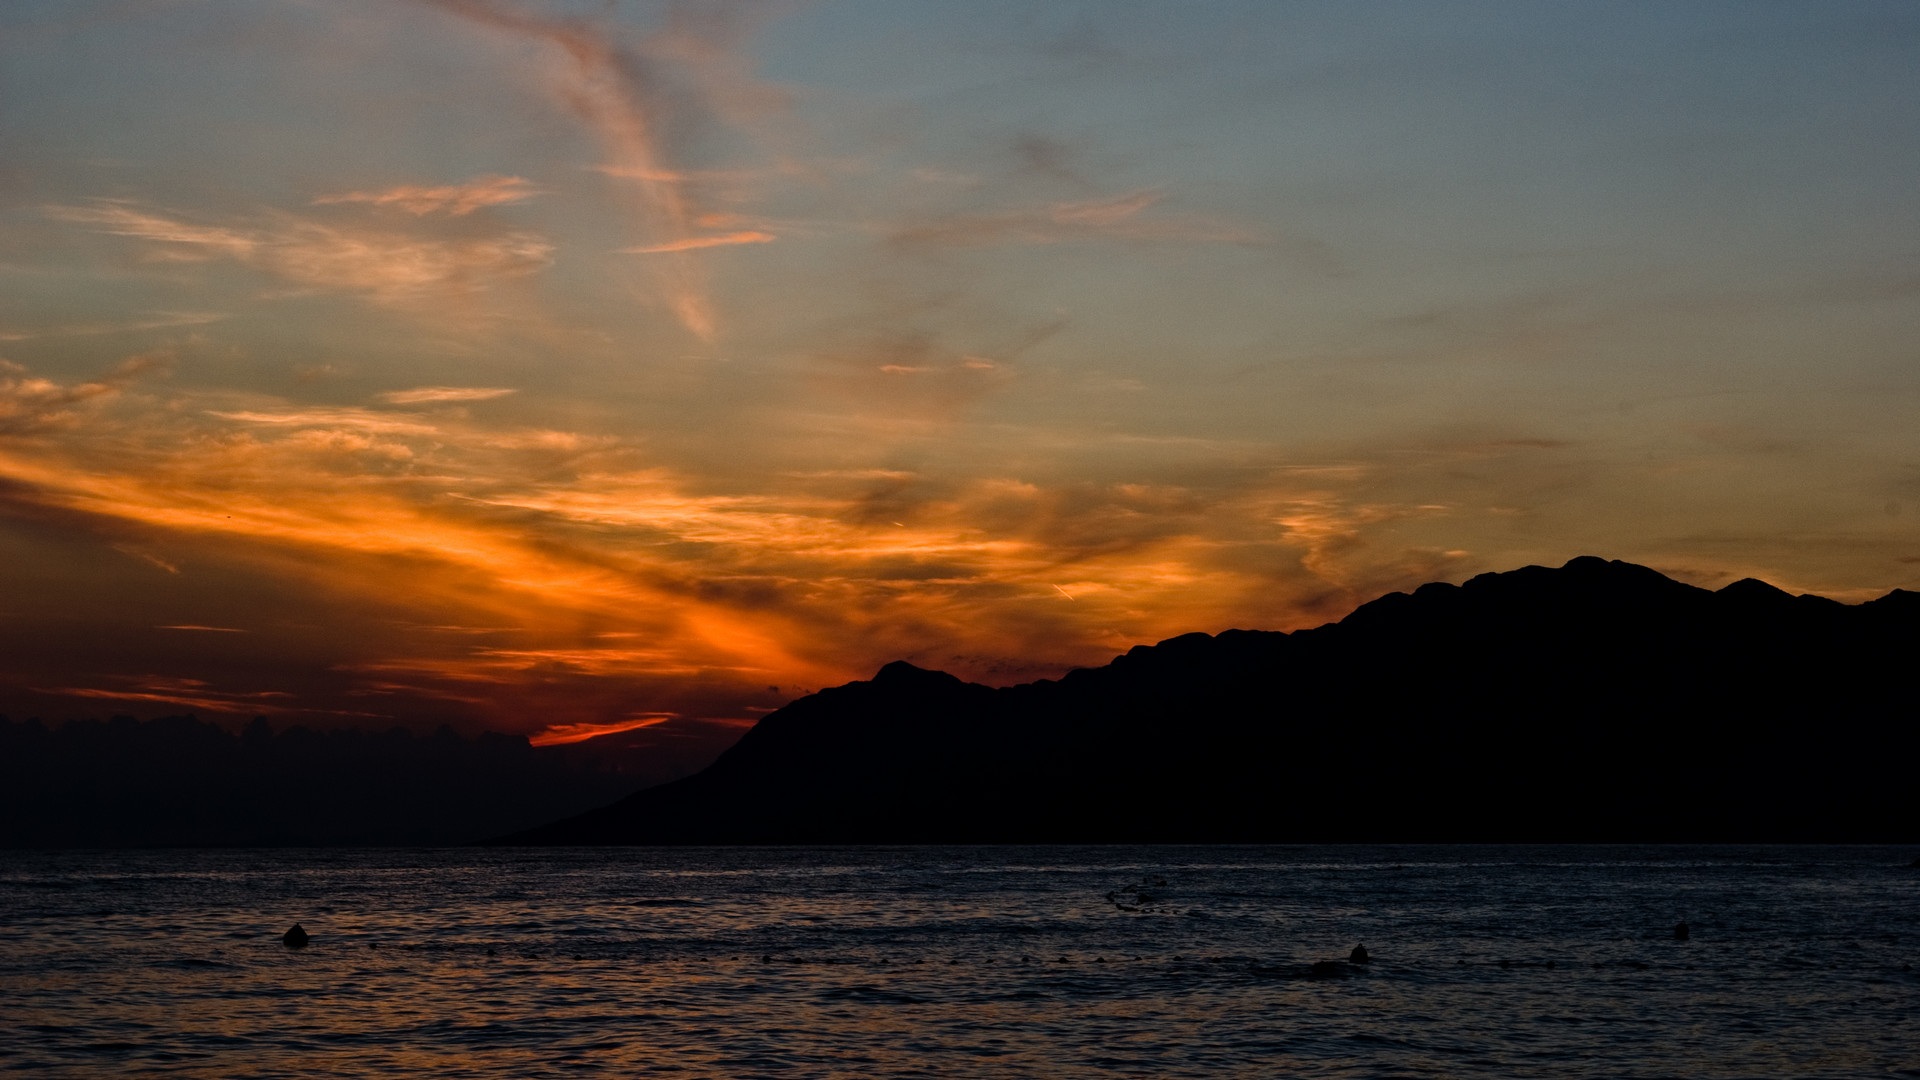
beach, landscape, sea, coast, water, nature, ocean, horizon, mountain, light, cloud, sky, sun, sunrise, sunset, sunlight, morning, shore, wave, dawn, travel, dusk, evening, reflection, scenery, bay, blue, colorful, blue sky, croatia, scene, loch, afterglow, rocky mountains, nature landscape, beautiful landscape, water color, red sky at morning